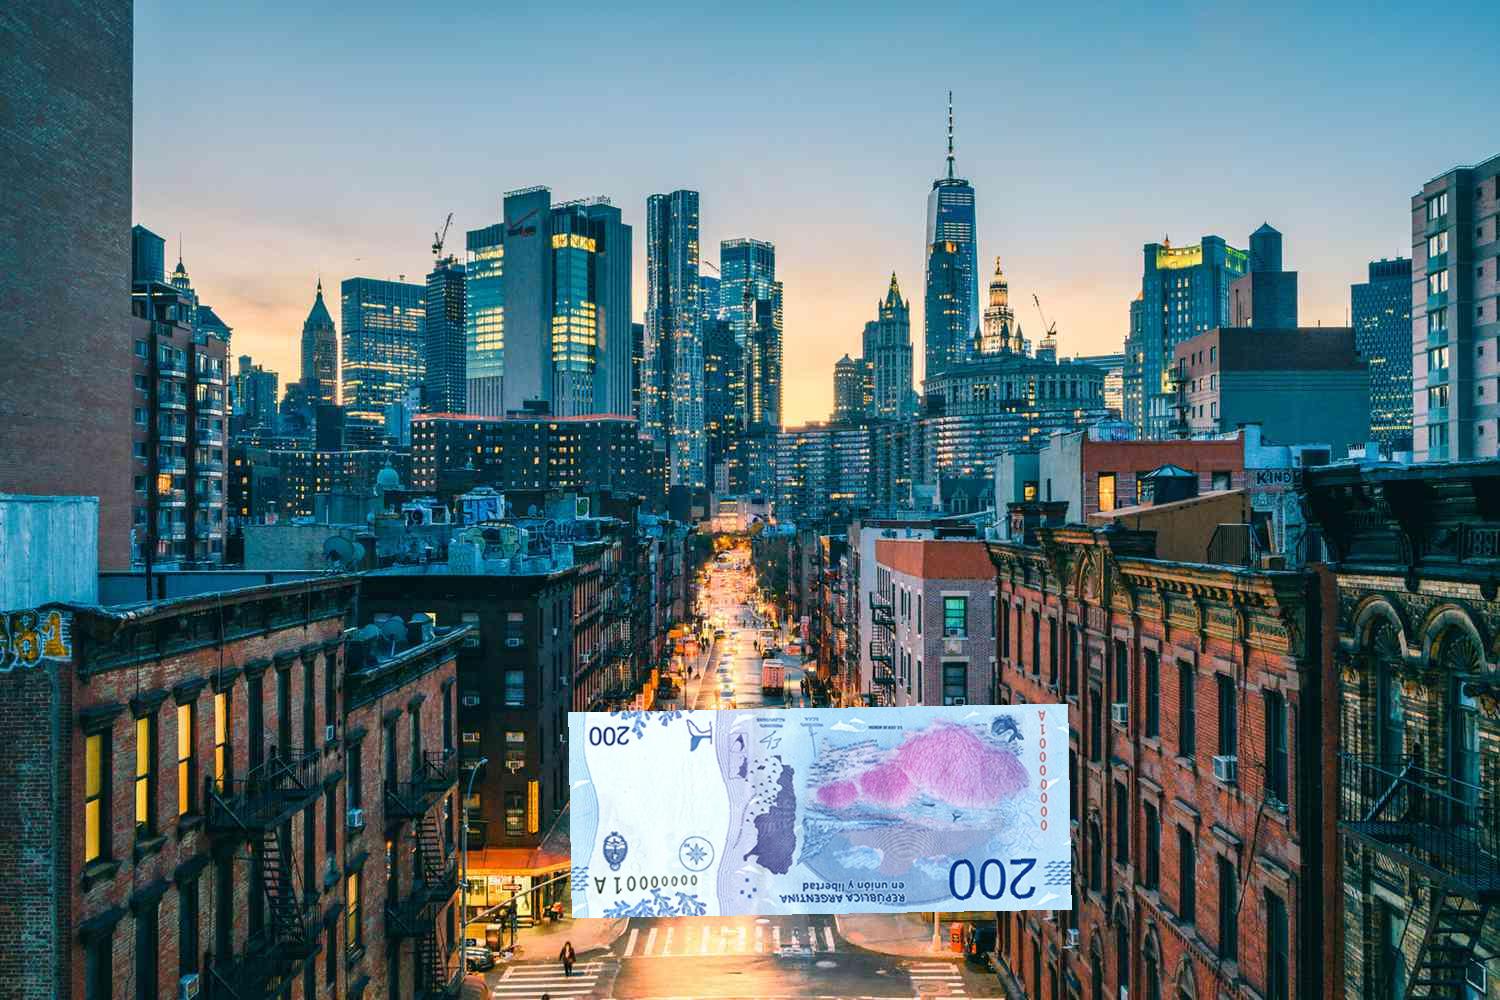
Denominación: 200